Julia Swift Orvis

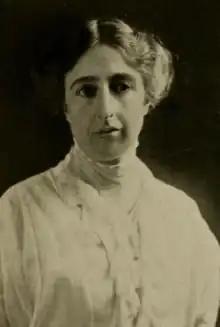
Julia Swift Orvis, from the 1915 Wellesley College yearbook

Julia Swift Orvis (November 22, 1872 – March 16, 1949) was an American college professor, pacifist, and author of "" (1916). She taught history and political science at Wellesley College for 42 years, before she retired in 1941.